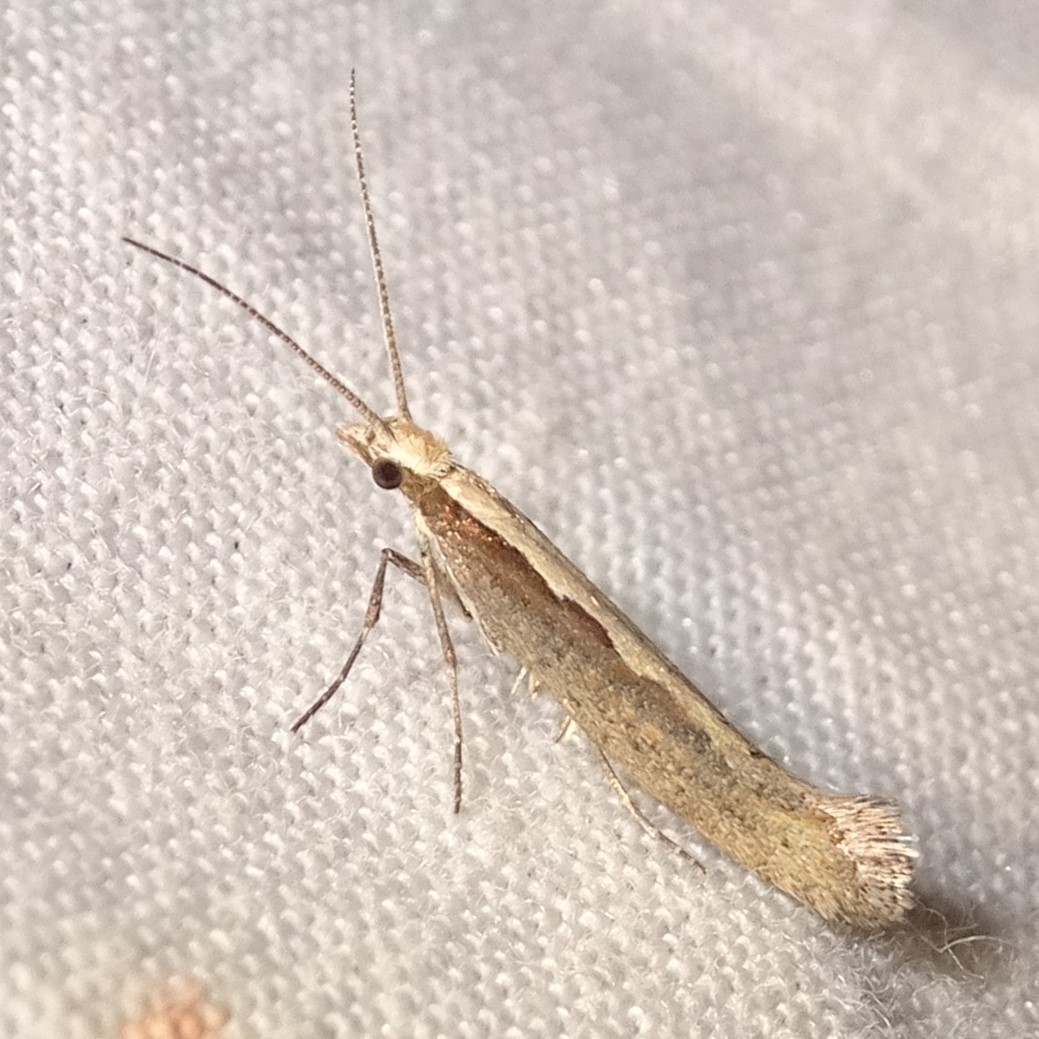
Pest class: diamondback_moth